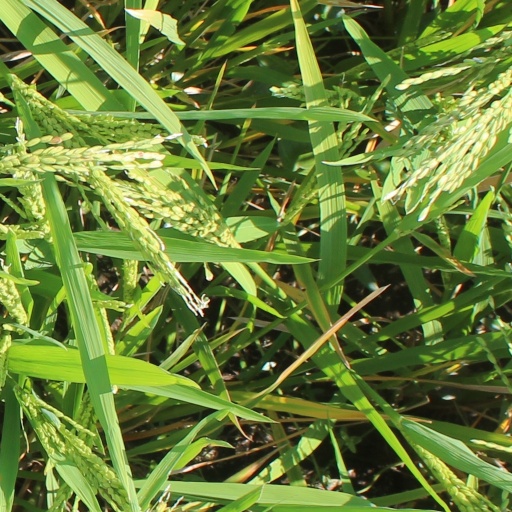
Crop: rice